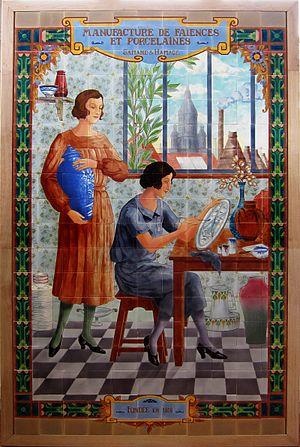
Enseigne de la faïencerie du Moulin des Loups de Saint-Amand-les-Eaux (vers 1925).
Le musée municipal est situé à Saint-Amand-les-Eaux dans la tour de l'ancienne église abbatiale, située sur la Grand'Place de la ville. L'entrée au musée est gratuite.
La céramique de Saint-Amand-les-Eaux est une porcelaine produite à partir de 1705 dans plusieurs fabriques dans le département du Nord et la région Nord-Pas-de-Calais.